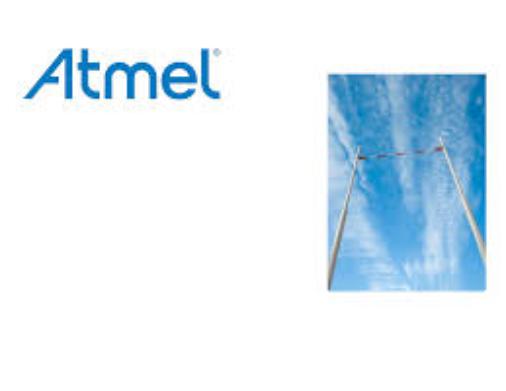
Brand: atamel
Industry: Medical